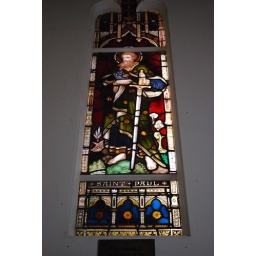
Victorian glass window originally in Chancel, now in vestry